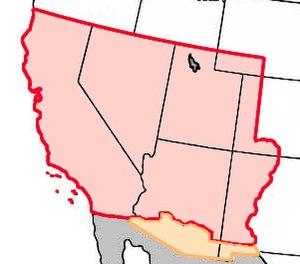
La frontière entre les États-Unis et le Mexique mesure environ 3 150 kilomètres, et va de l'océan Atlantique à l'océan Pacifique. Surnommée la tortilla border, elle traverse essentiellement des régions arides et relativement peu peuplées. Le fleuve Rio Grande ou Río Bravo marque une partie de son parcours. L'écart de développement économique entre les deux pays ainsi que l'Accord de libre-échange nord-américain ont contribué à établir une forte interdépendance entre les deux côtés de la frontière avec l'apparition côté mexicain de maquiladoras qui a favorisé le développement de nombreuses villes-jumelles dont la plupart existaient auparavant. Avec 181 millions de personnes l'ayant franchie, elle est la frontière la plus empruntée du monde. Cependant, elle fait aussi l'objet d'une surveillance importante de la part des États-Unis, via la Patrouille frontalière des États-Unis, qui cherche à limiter l'afflux d'immigrants. Sur une partie de sa longueur, elle est ainsi fermée par un mur.